SS Dwinsk

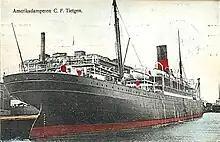
Postcard of "C. F. Tietgen", mailed in 1910

On 24 December 1913 Russian American Line bought "C. F. Tietgen" and renamed her "Dwinsk" (Двинск), which is a Russian name for the city of Daugavpils in what was then the Vitebsk Governorate of the Russian Empire. She was registered in Libau (now Liepāja in Latvia), her code letters were IWAR, and her wireless telegraph call sign was RDK.